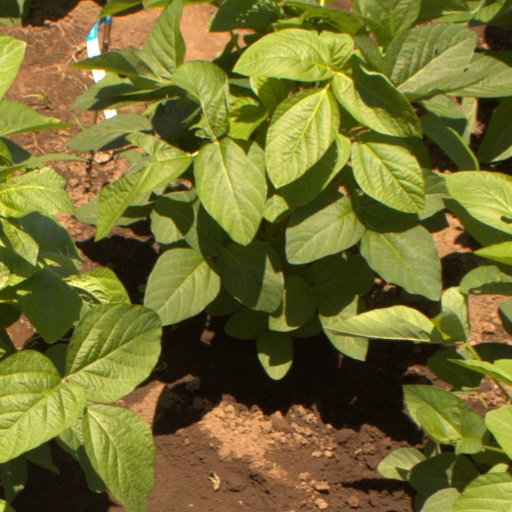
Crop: soybean